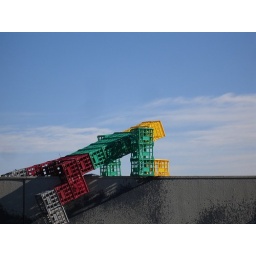
crate-men took over a building near Victoria Park train station